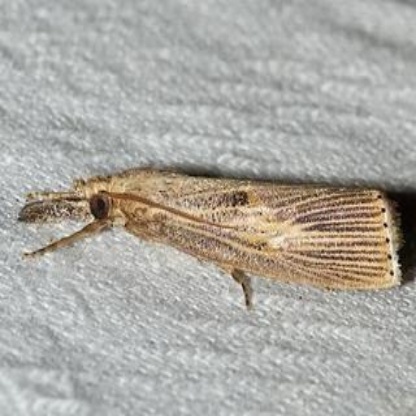
Nhãn: Sâu đục thân (Sọc nâu )( Chilo suppressalis )